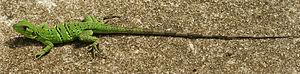
Ctenosaura similis, cténosaure noir ou iguane à queue épineuse noire est une espèce de sauriens de la famille des Iguanidae.